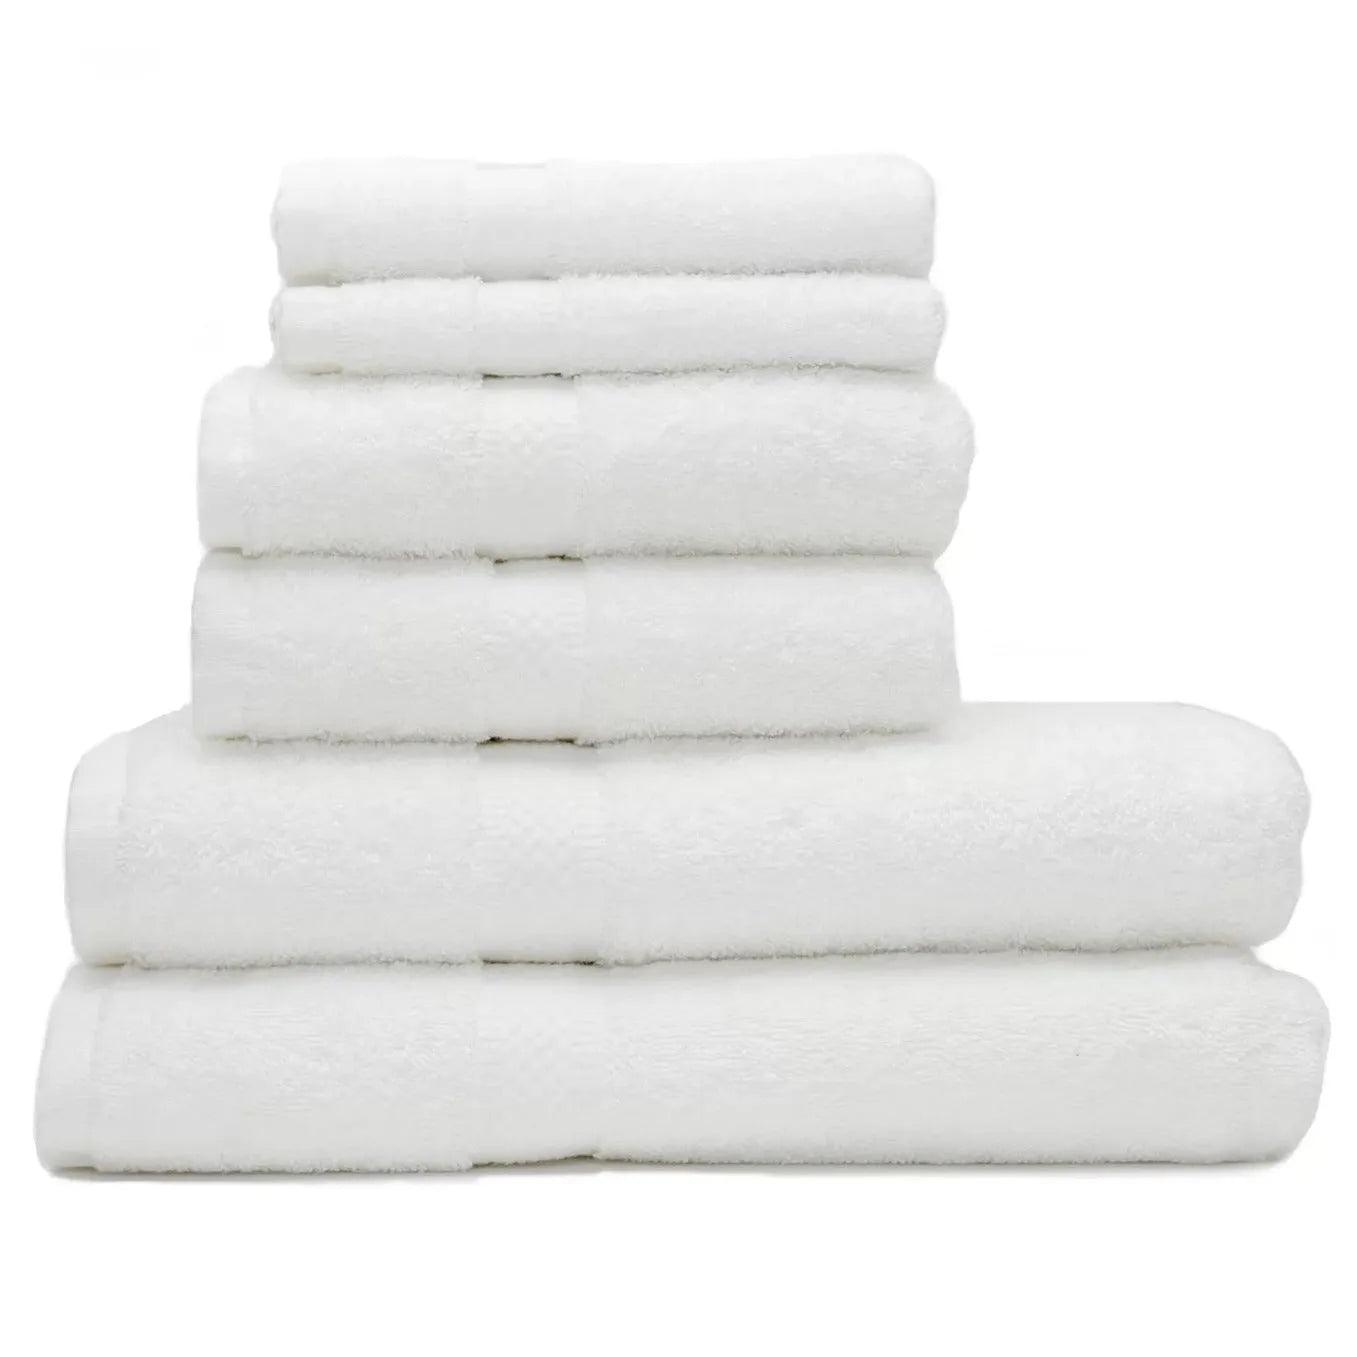
KPS Collection 100% Premium Ring Spun Cotton Towels
The KPS Collection towels provide low-budget hotels with quality cotton towels. Crafted from 100% Ring Spun Cotton, these towels are durable and absorbent. Available in White and Beige, these towels are the perfect addition to any hotel collection. For budget-friendly hotels, the KPS Collection 100% Ring Spun Cotton Towels come as a quality solution. Crafted from highly absorbent and durable cotton, these towels are available in White and Beige. Perfect for any hotel, these towels are made to last. Their low cost without sacrificing quality makes them a great value for your hospitality business. With low maintenance care, these towels are designed to stand up to the rigors of the hotel lifestyle.
Brand: Rifz Textiles Inc
Category: Home & Garden > Linens & Bedding > Towels > Bath Towels & Washcloths